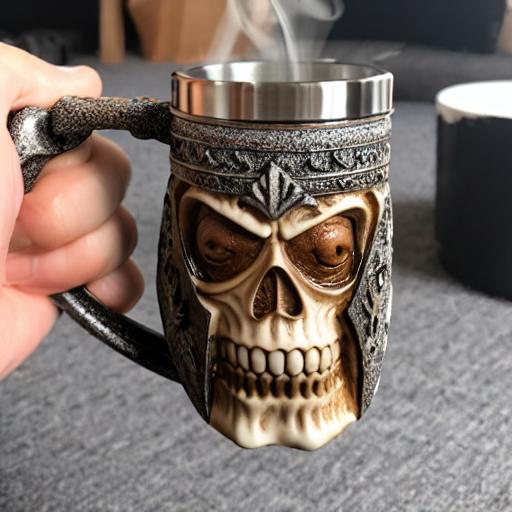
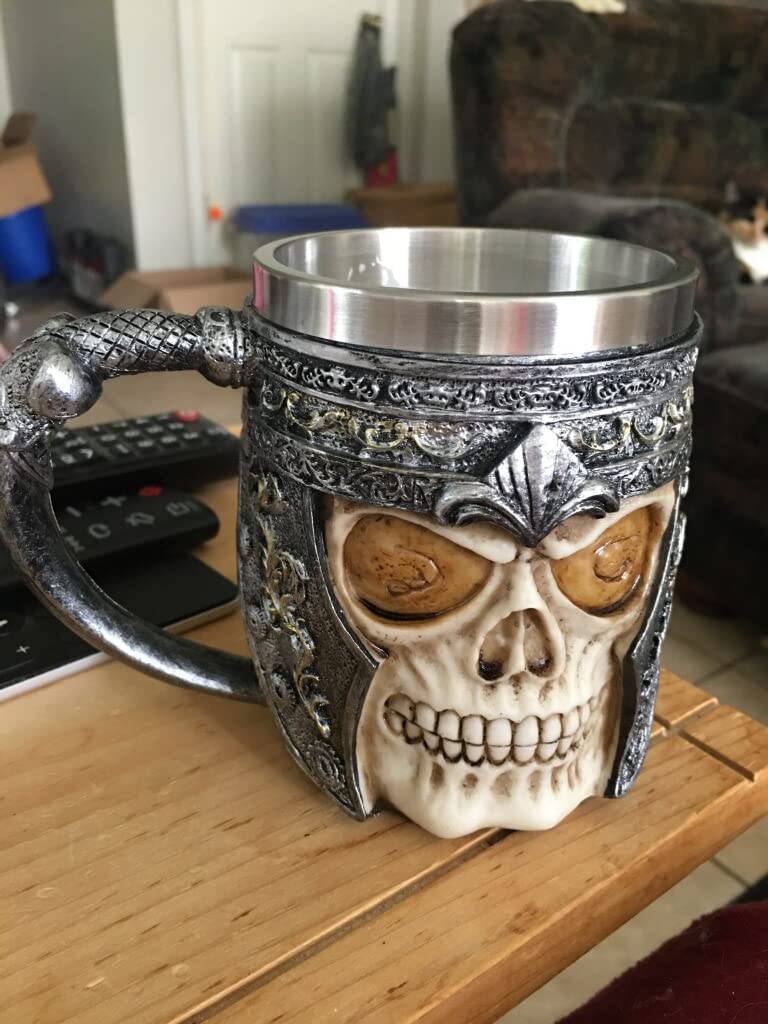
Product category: items_mug
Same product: no